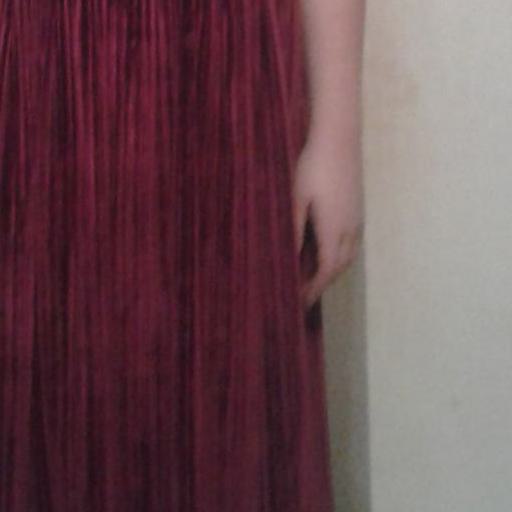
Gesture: no_gesture